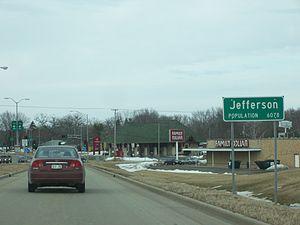
Jefferson le siège du comté de Jefferson, dans le Wisconsin, aux États-Unis d'Amérique.